The Office gallery

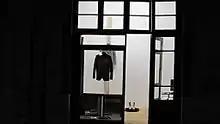
The Office gallery facade

The Office is a contemporary art gallery located in the centre of the old town of Nicosia in Cyprus near the boundaries of the Green Line, which makes Nicosia the last divided capital in Europe. The location is a stimulus for some artists who have exhibited their work in the Office gallery. It was founded in 2009 by the Greek Anastasios Gkekas.